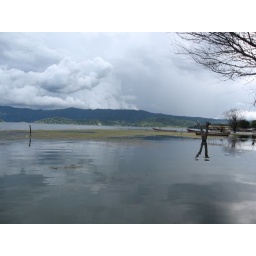
Visited a water park by the lake which was partly flooded.